Red Deer Cave people

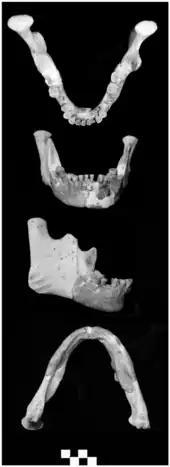
The LL-1 mandible

In 1979, petroleum geologist Li Changqing discovered a block of fine-grained sediments containing human remains, animal fossils, charcoal, and burnt clay from a cave near the town of De'e, Longlin County, Guangxi Province, China. These are categorised as belonging to a single specimen, LL-1. He promptly shipped them to Kunming in the neighbouring Yunnan Province for further study, whereupon a mandible (lower jawbone) and some body bones were extracted. In 1989, the Red Deer Cave near Mengzi City, Yunnan Province, was also excavated for human remains. The significance of these finds would not be realised until Darren Curnoe, Ji Xueping, and colleagues began dating and describing existing collections of East Asian human fossils to better evaluate the poorly documented Asian archaeological record in 2008. They found the Red Deer Cave and Longlin people feature a suite of modern and archaic traits, yet lived surprisingly recently. Charcoal remnants inside the braincase were dated using uranium–thorium dating to only 17,830–13,290 years ago for various Red Deer Cave human specimens, and 11,510 years ago for LL-1. They restarted excavation of Longlin Cave in 2008, and yielded a few more human fossils, but most of the known material from the cave was recovered in the initial dig. In 2010, they were able to remove the rest of the skull and body fossils from the Red Deer Cave block.